Korg i3

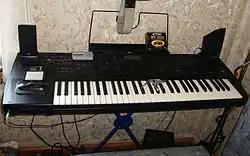
Korg i3 synthesizer

The Korg i3 is a keyboard instrument introduced by Korg in 1993. Known as an "Interactive Music Workstation", the i3 broke new ground for Korg, and defined a new type of instrument - the professional auto-accompaniment workstation. Contrary to popular belief, it was not Korg's first foray into the realm of auto-accompaniment - it had a minor hit in 1985 with the SAS-20, a home keyboard with built-in speakers.